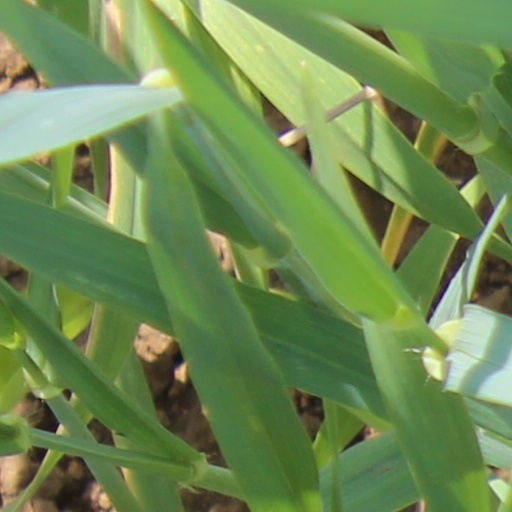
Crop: wheat